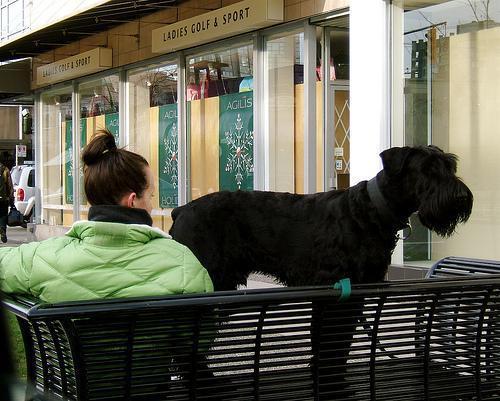
giant_schnauzer